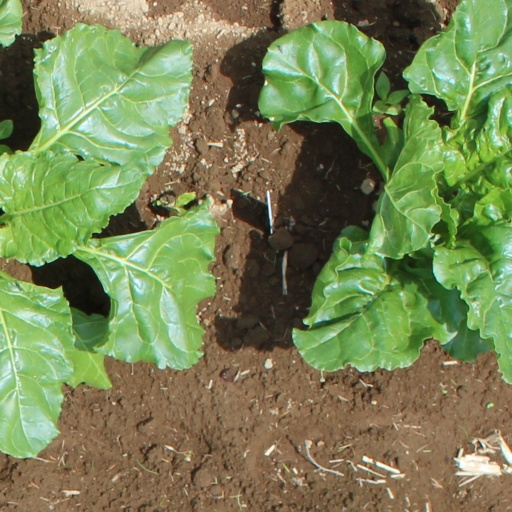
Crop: sugar beet